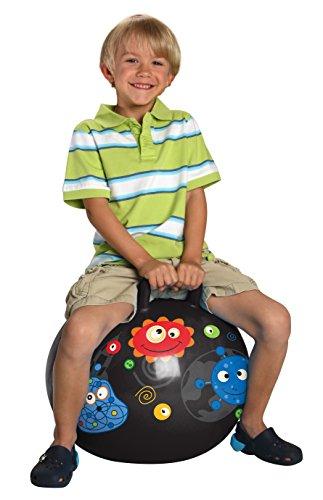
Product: Ball Bounce and Sport TOYS Hopper, 18-Inch
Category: Toys & Games | Sports & Outdoor Play | Pogo Sticks & Hoppers | Hoppers
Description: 18" Hopper ball promotes coordination, balance, and core development skills.
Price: $9.99